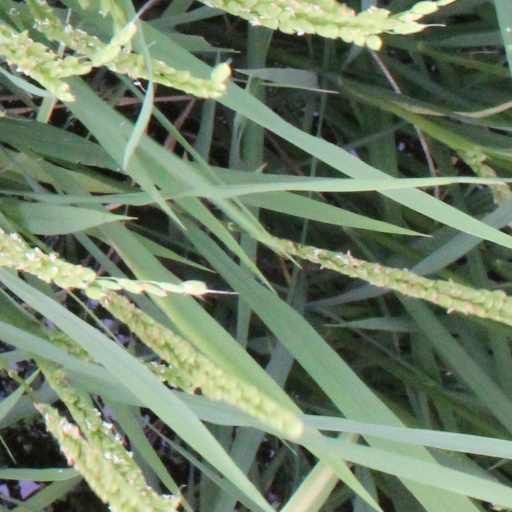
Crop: rice